Mandan, North Dakota

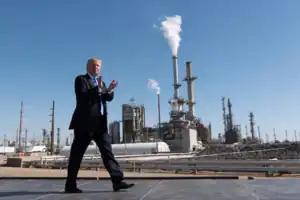
Mandan Refinery in 2017

A Marathon Petroleum oil refinery north of Mandan began operations in 1954 as a unit of the American Oil Company, with a 29,000 barrels per day (BPD) capacity. Today, the Mandan Refinery's nameplate capacity of 73,800 BPD processes primarily North Dakota sweet (low sulfur) crude oil into a full range of refined petroleum products. The refinery became part of the British Petroleum (BP) system as part of the BP-Amoco merger in January 2001. BP sold the site to Tesoro Corporation in September 2001; Tesoro became Andeavor in August 2017; and Marathon Petroleum purchased Andeavor in October 2018. In total 250 employees are based at the site, including the Andeavor Logistics LP group, which supports trucking and crude pipeline and natural gas transportation and processing operations.